Dave Mason

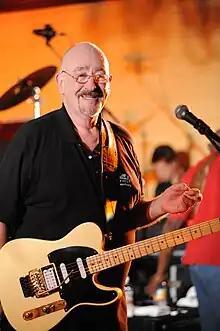
Mason in 2011

David Thomas Mason (born 10 May 1946) is an English singer-songwriter and guitarist from Worcester, who came to prominence in 1967 as a founding member of the rock band Traffic. While with Traffic, he wrote and sang lead vocals on two of the band's most famous songs, "Hole in My Shoe" and "Feelin' Alright?". His song "Only You Know and I Know" became a signature song for Delaney and Bonnie, and "We Just Disagree", Mason's 1977 solo U.S. hit, written by Jim Krueger, has become a staple of U.S. classic hits and adult contemporary radio playlists.